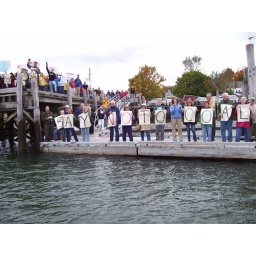
Wiscasset residents rally to support lobster boat rally and oppose proposed coal plant in Wiscasset, ME